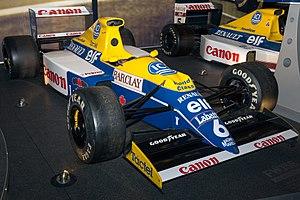
La Williams FW13 est la monoplace de Formule 1 engagée par l'écurie britannique Williams F1 Team pour les quatre dernières manches du championnat du monde de Formule 1 1989. Elle est pilotée par le Belge Thierry Boutsen et l'Italien Riccardo Patrese. En 1990, une version B est engagée pour l'intégralité de la saison. La FW13 et la FW13B sont propulsées par un moteur V10 Renault.